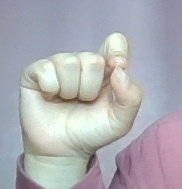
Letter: fa